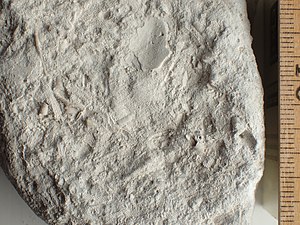
Danienkalk / Kalktyper / Kalksandskalk
Kalksandskalk fra København kalk formationen med omlejrede bryozoer (netmønster) og skalstumper.
Kalksandskalk fra København kalk Fm med omlejrede bryozoer (netmønster) og skalstumper
Danienkalk er en flintholdig og stedvis meget fossilrig kalkstensformation, som er udbredt i et stort område fra Skåne, over det meste af Danmark, Slesvig og det meste af Holsten, samt under store dele af den centrale og nordlige del af Nordsøen. Formationen kan flere steder iagttages i blotninger, hvoraf de største og mest kendte er Stevns Klint og Fakse kalkbrud på Østsjælland og Limhamn kalkbrud ved Malmø i Sverige. Kalken er aflejret i Danien-alderen, et geologisk tidsrum, som er opkaldt efter Danmark, idet man hér har lag fra denne tid særligt rigt repræsenteret.